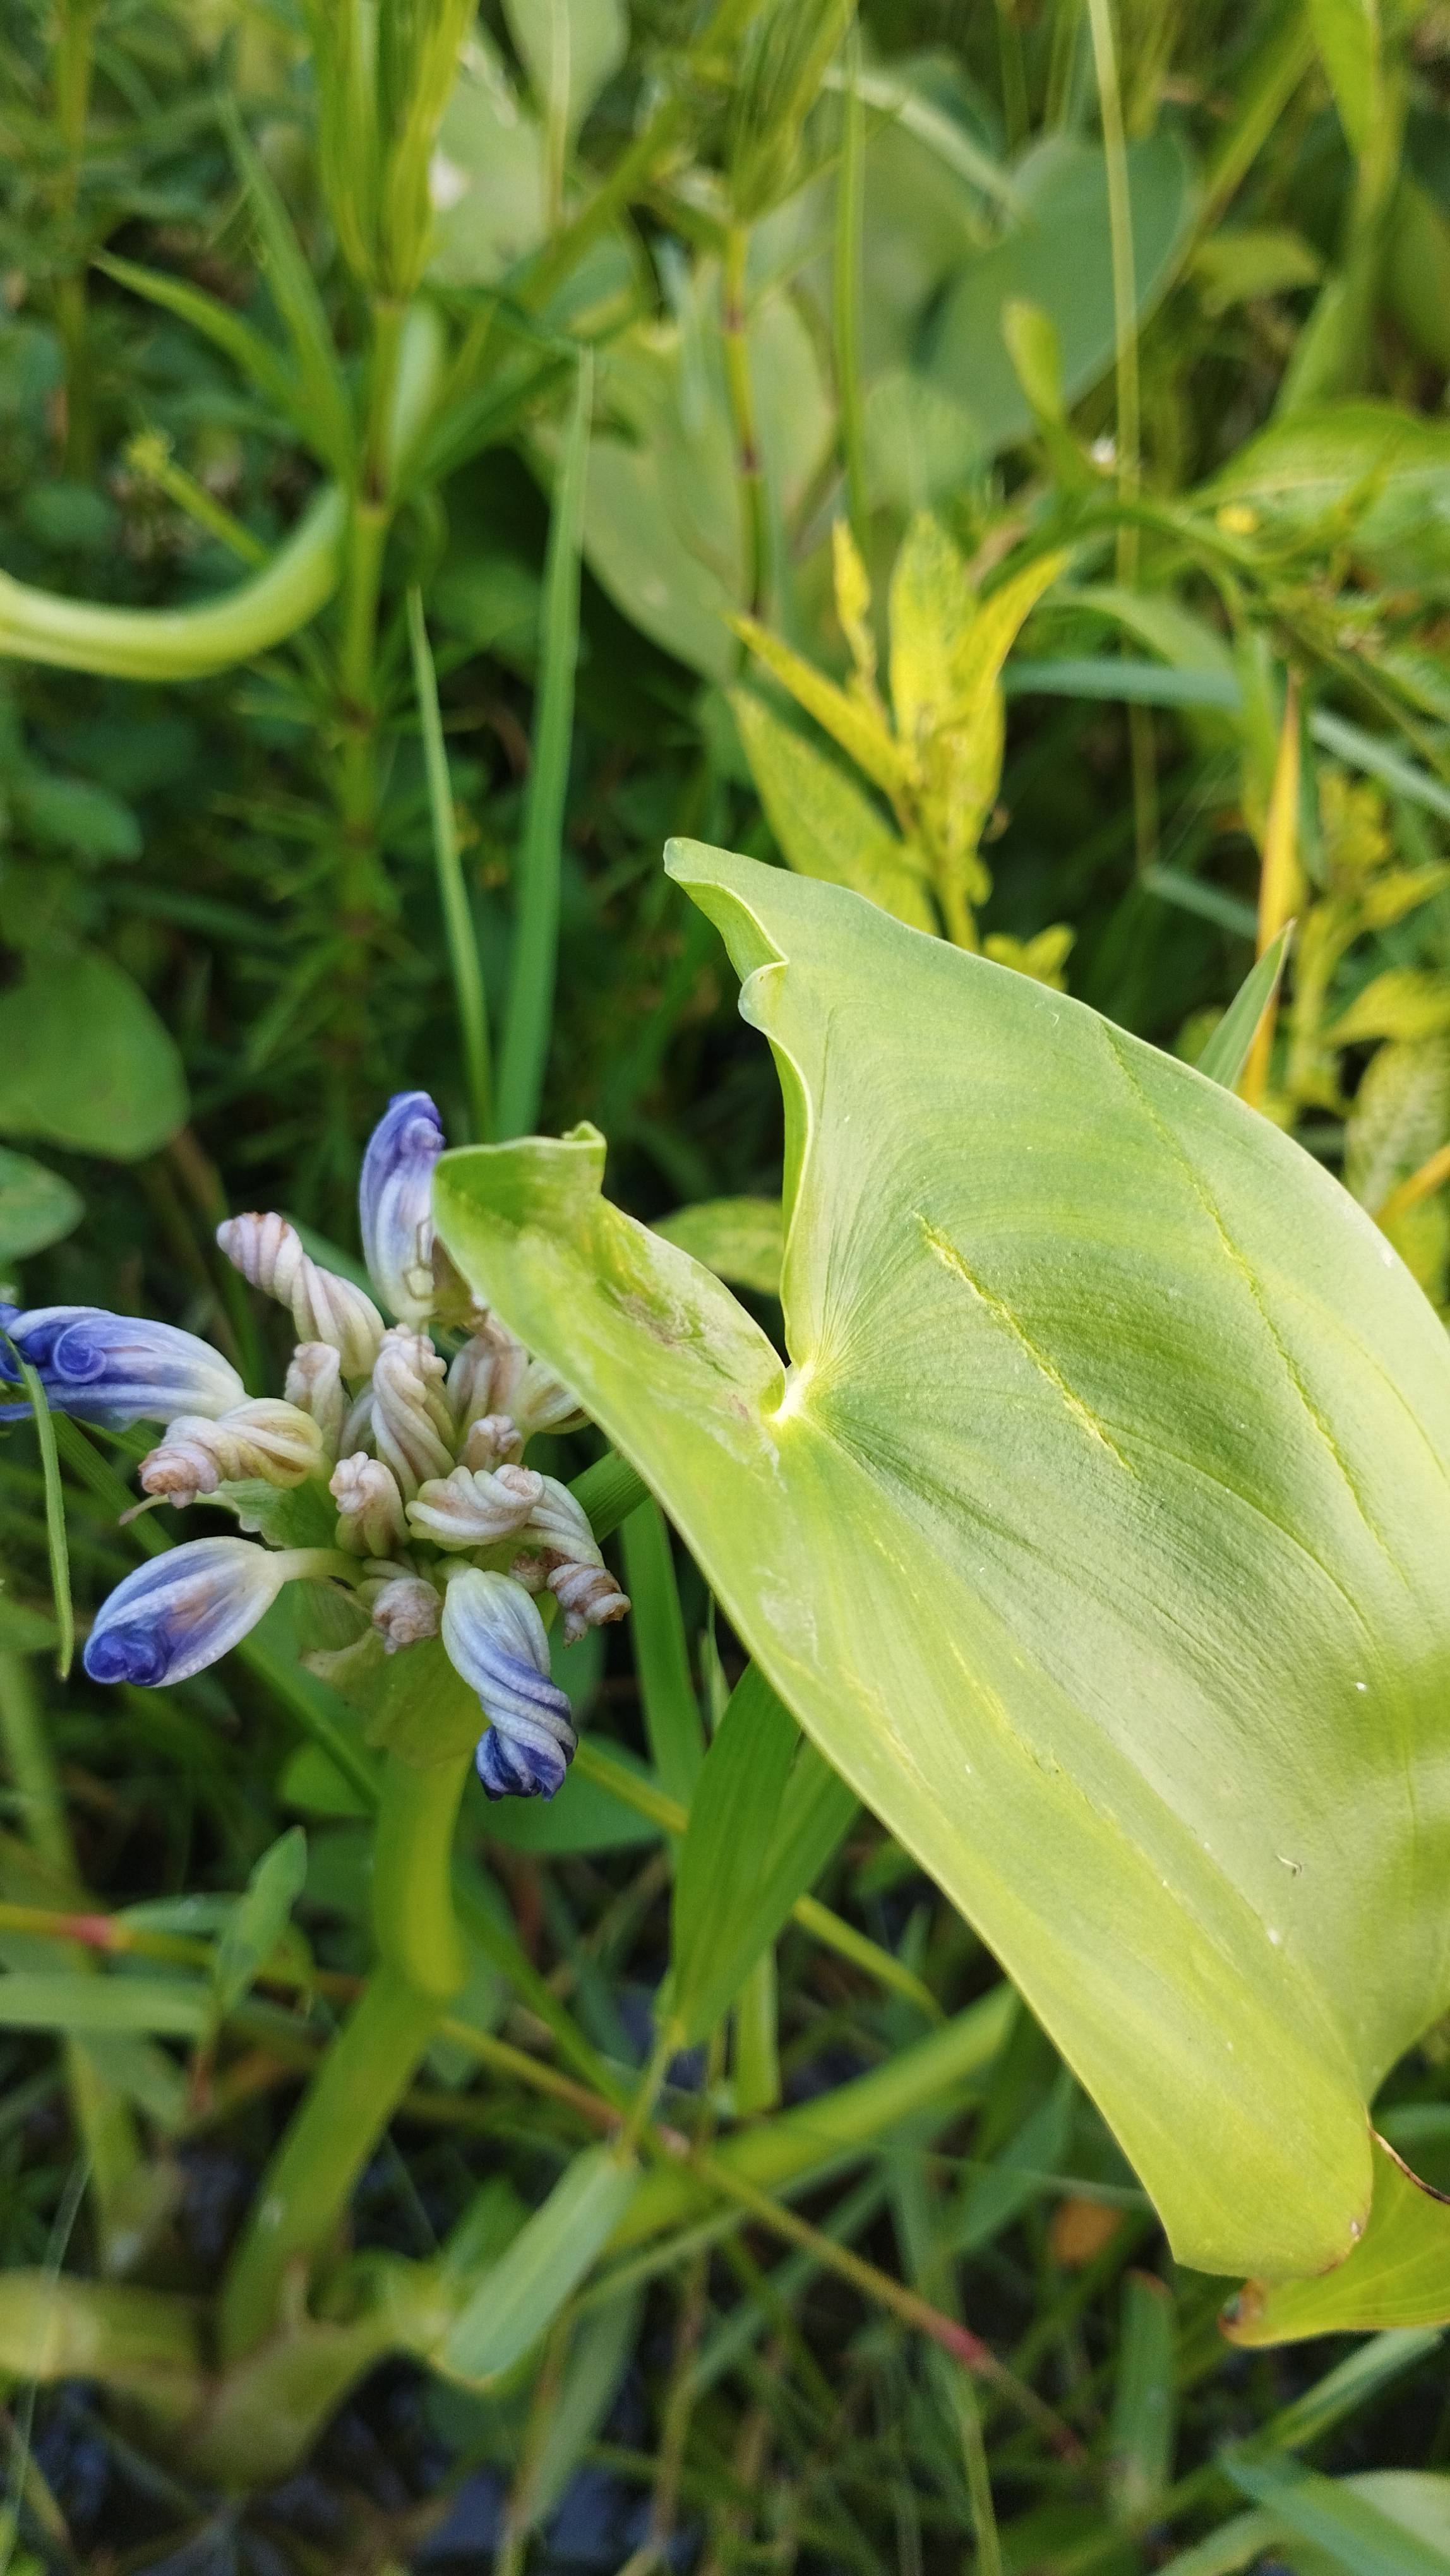
Species: Heartleaf False Pickerelweed (Monochoria korsakowii)